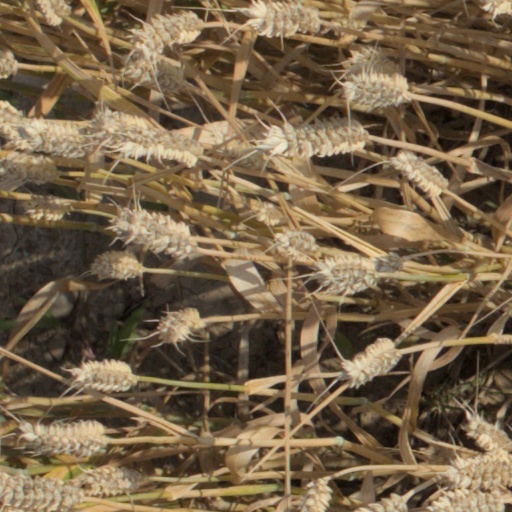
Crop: wheat